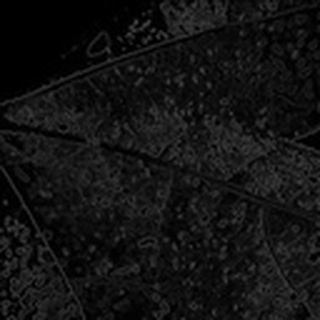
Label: cotton_aphids